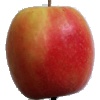
Label: apple_pink_lady